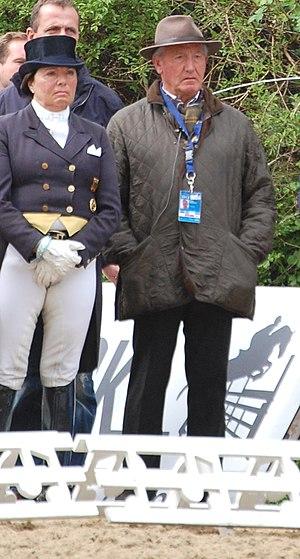
Klaus Balkenhol est un cavalier et entraîneur de dressage.